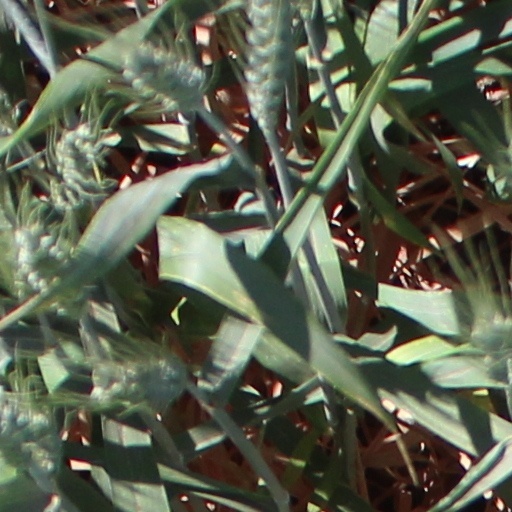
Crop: wheat